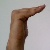
The image shows a hand gesture representing a space in Indian Sign Language.